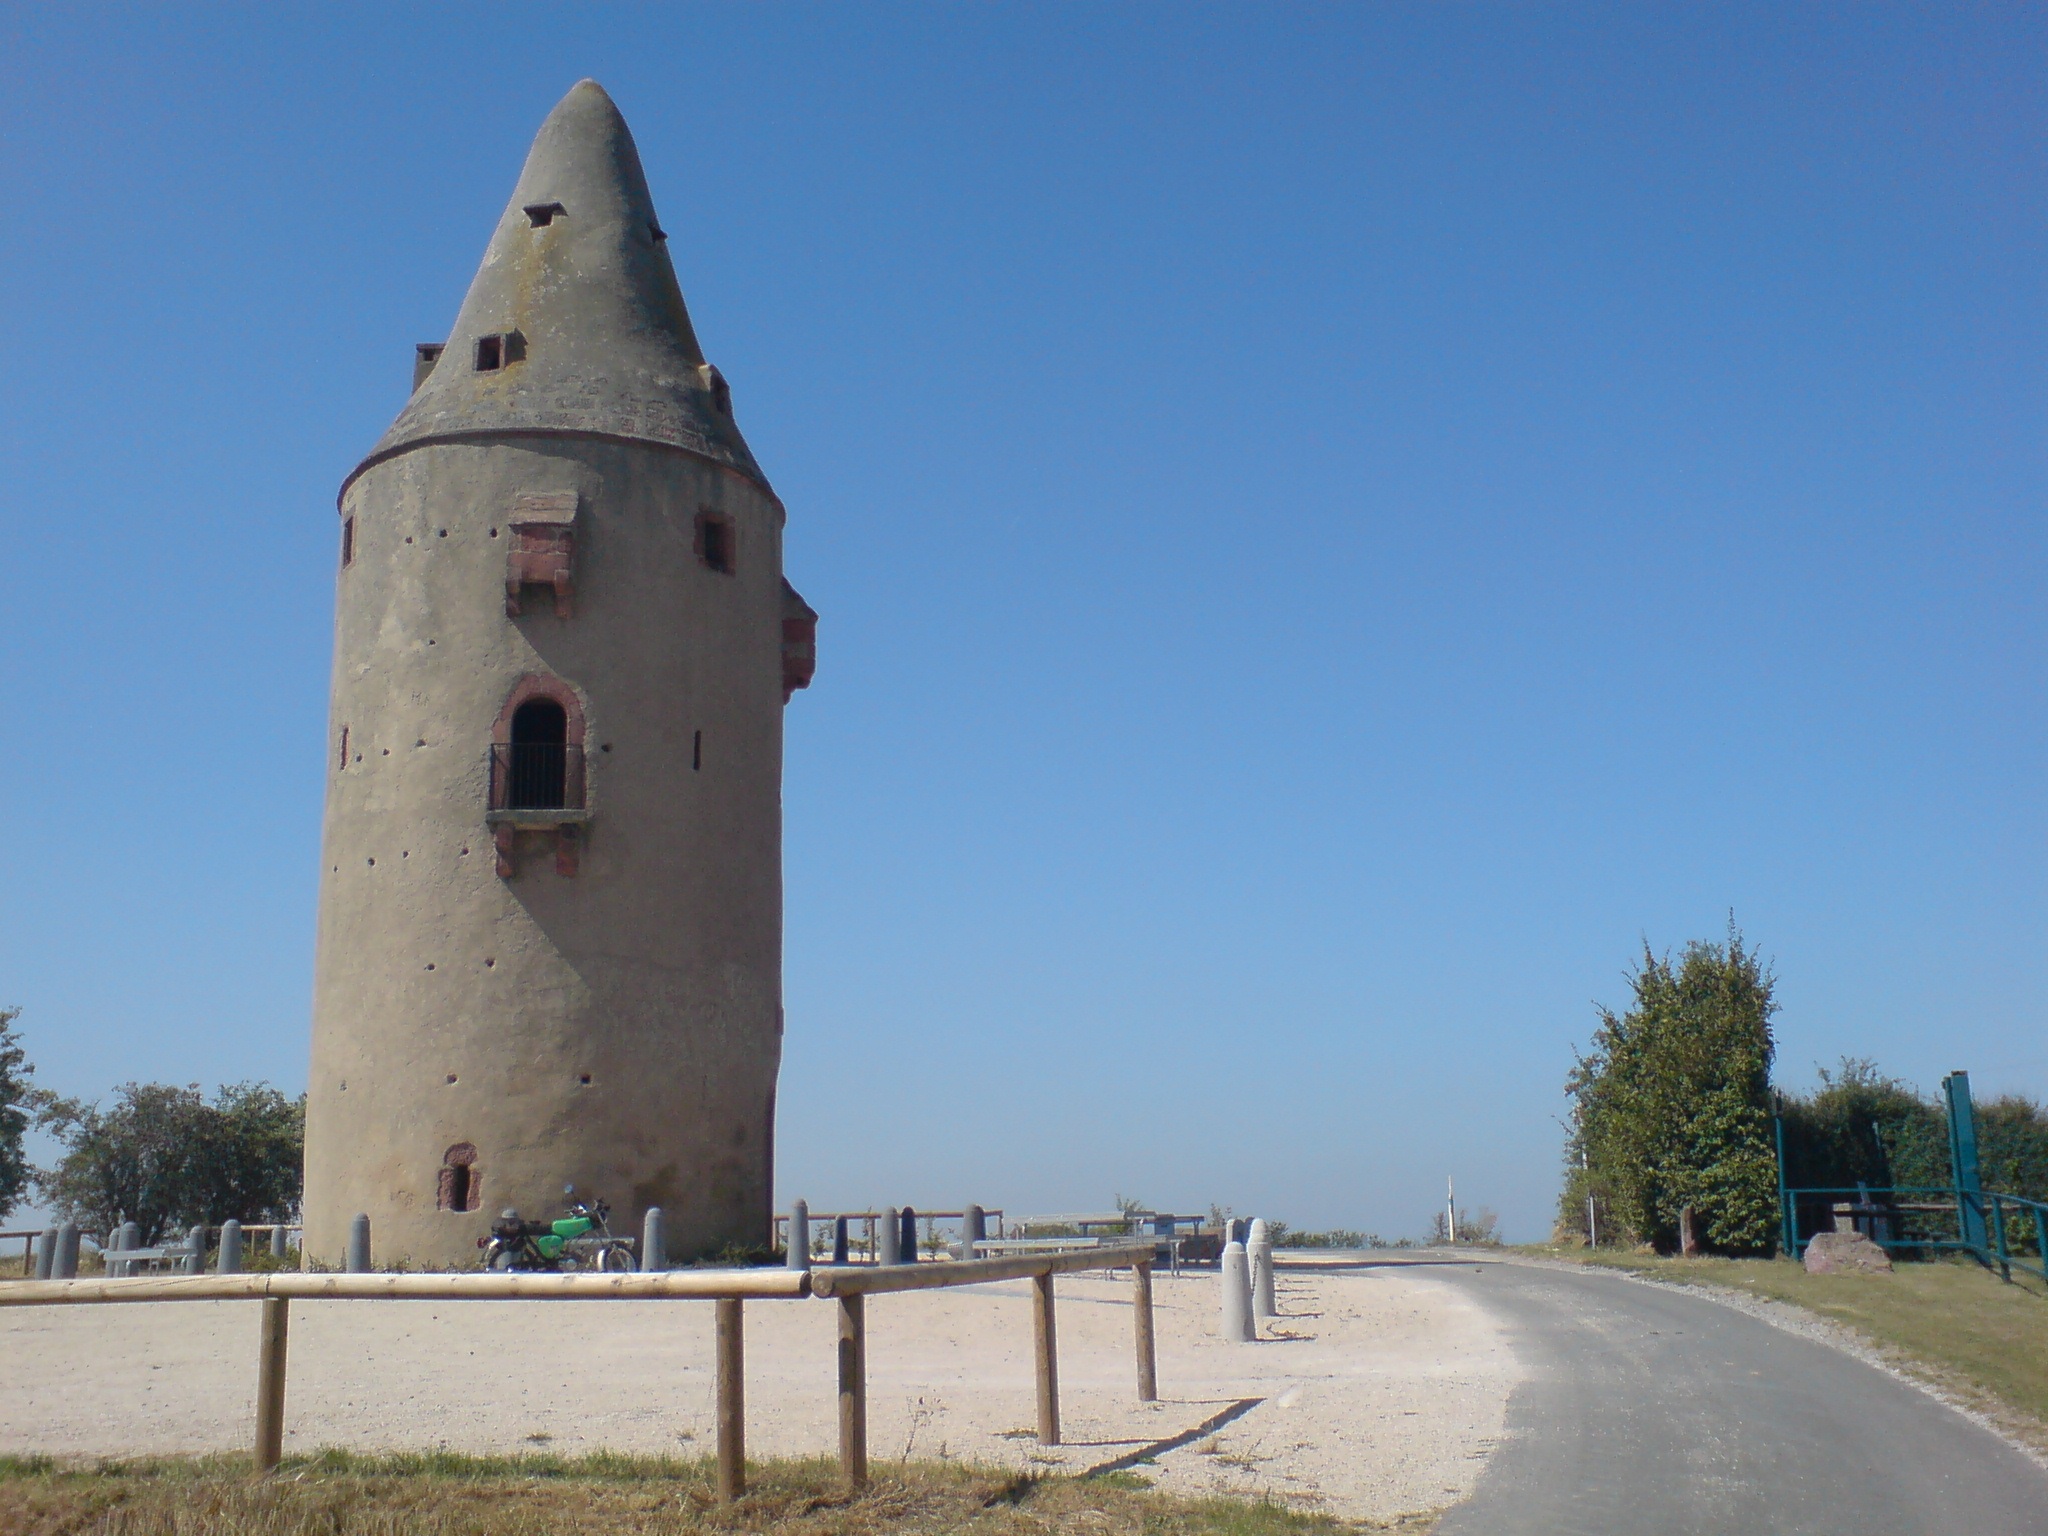
building, chateau, tower, fortification, middle ages, hesse, darmstadt, watchtower, schaaf home